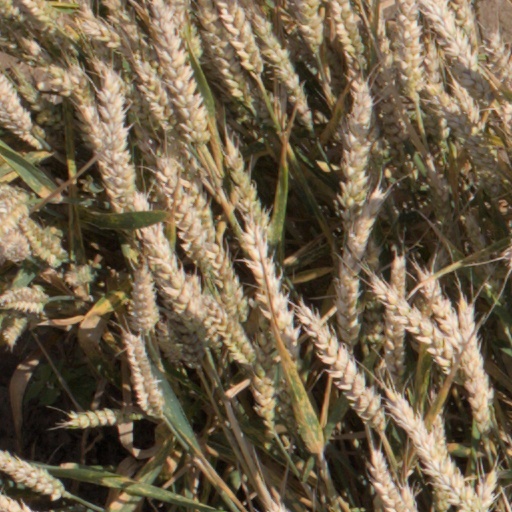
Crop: wheat